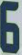
Number: 6